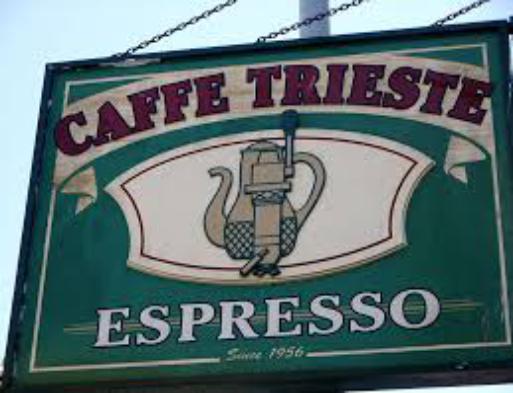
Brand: Caffe Trieste
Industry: Food